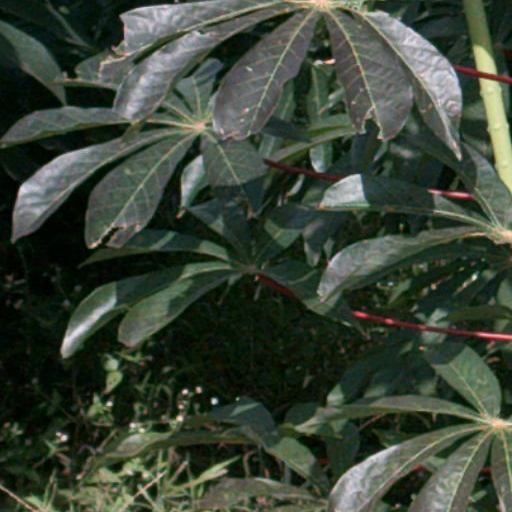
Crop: cassava